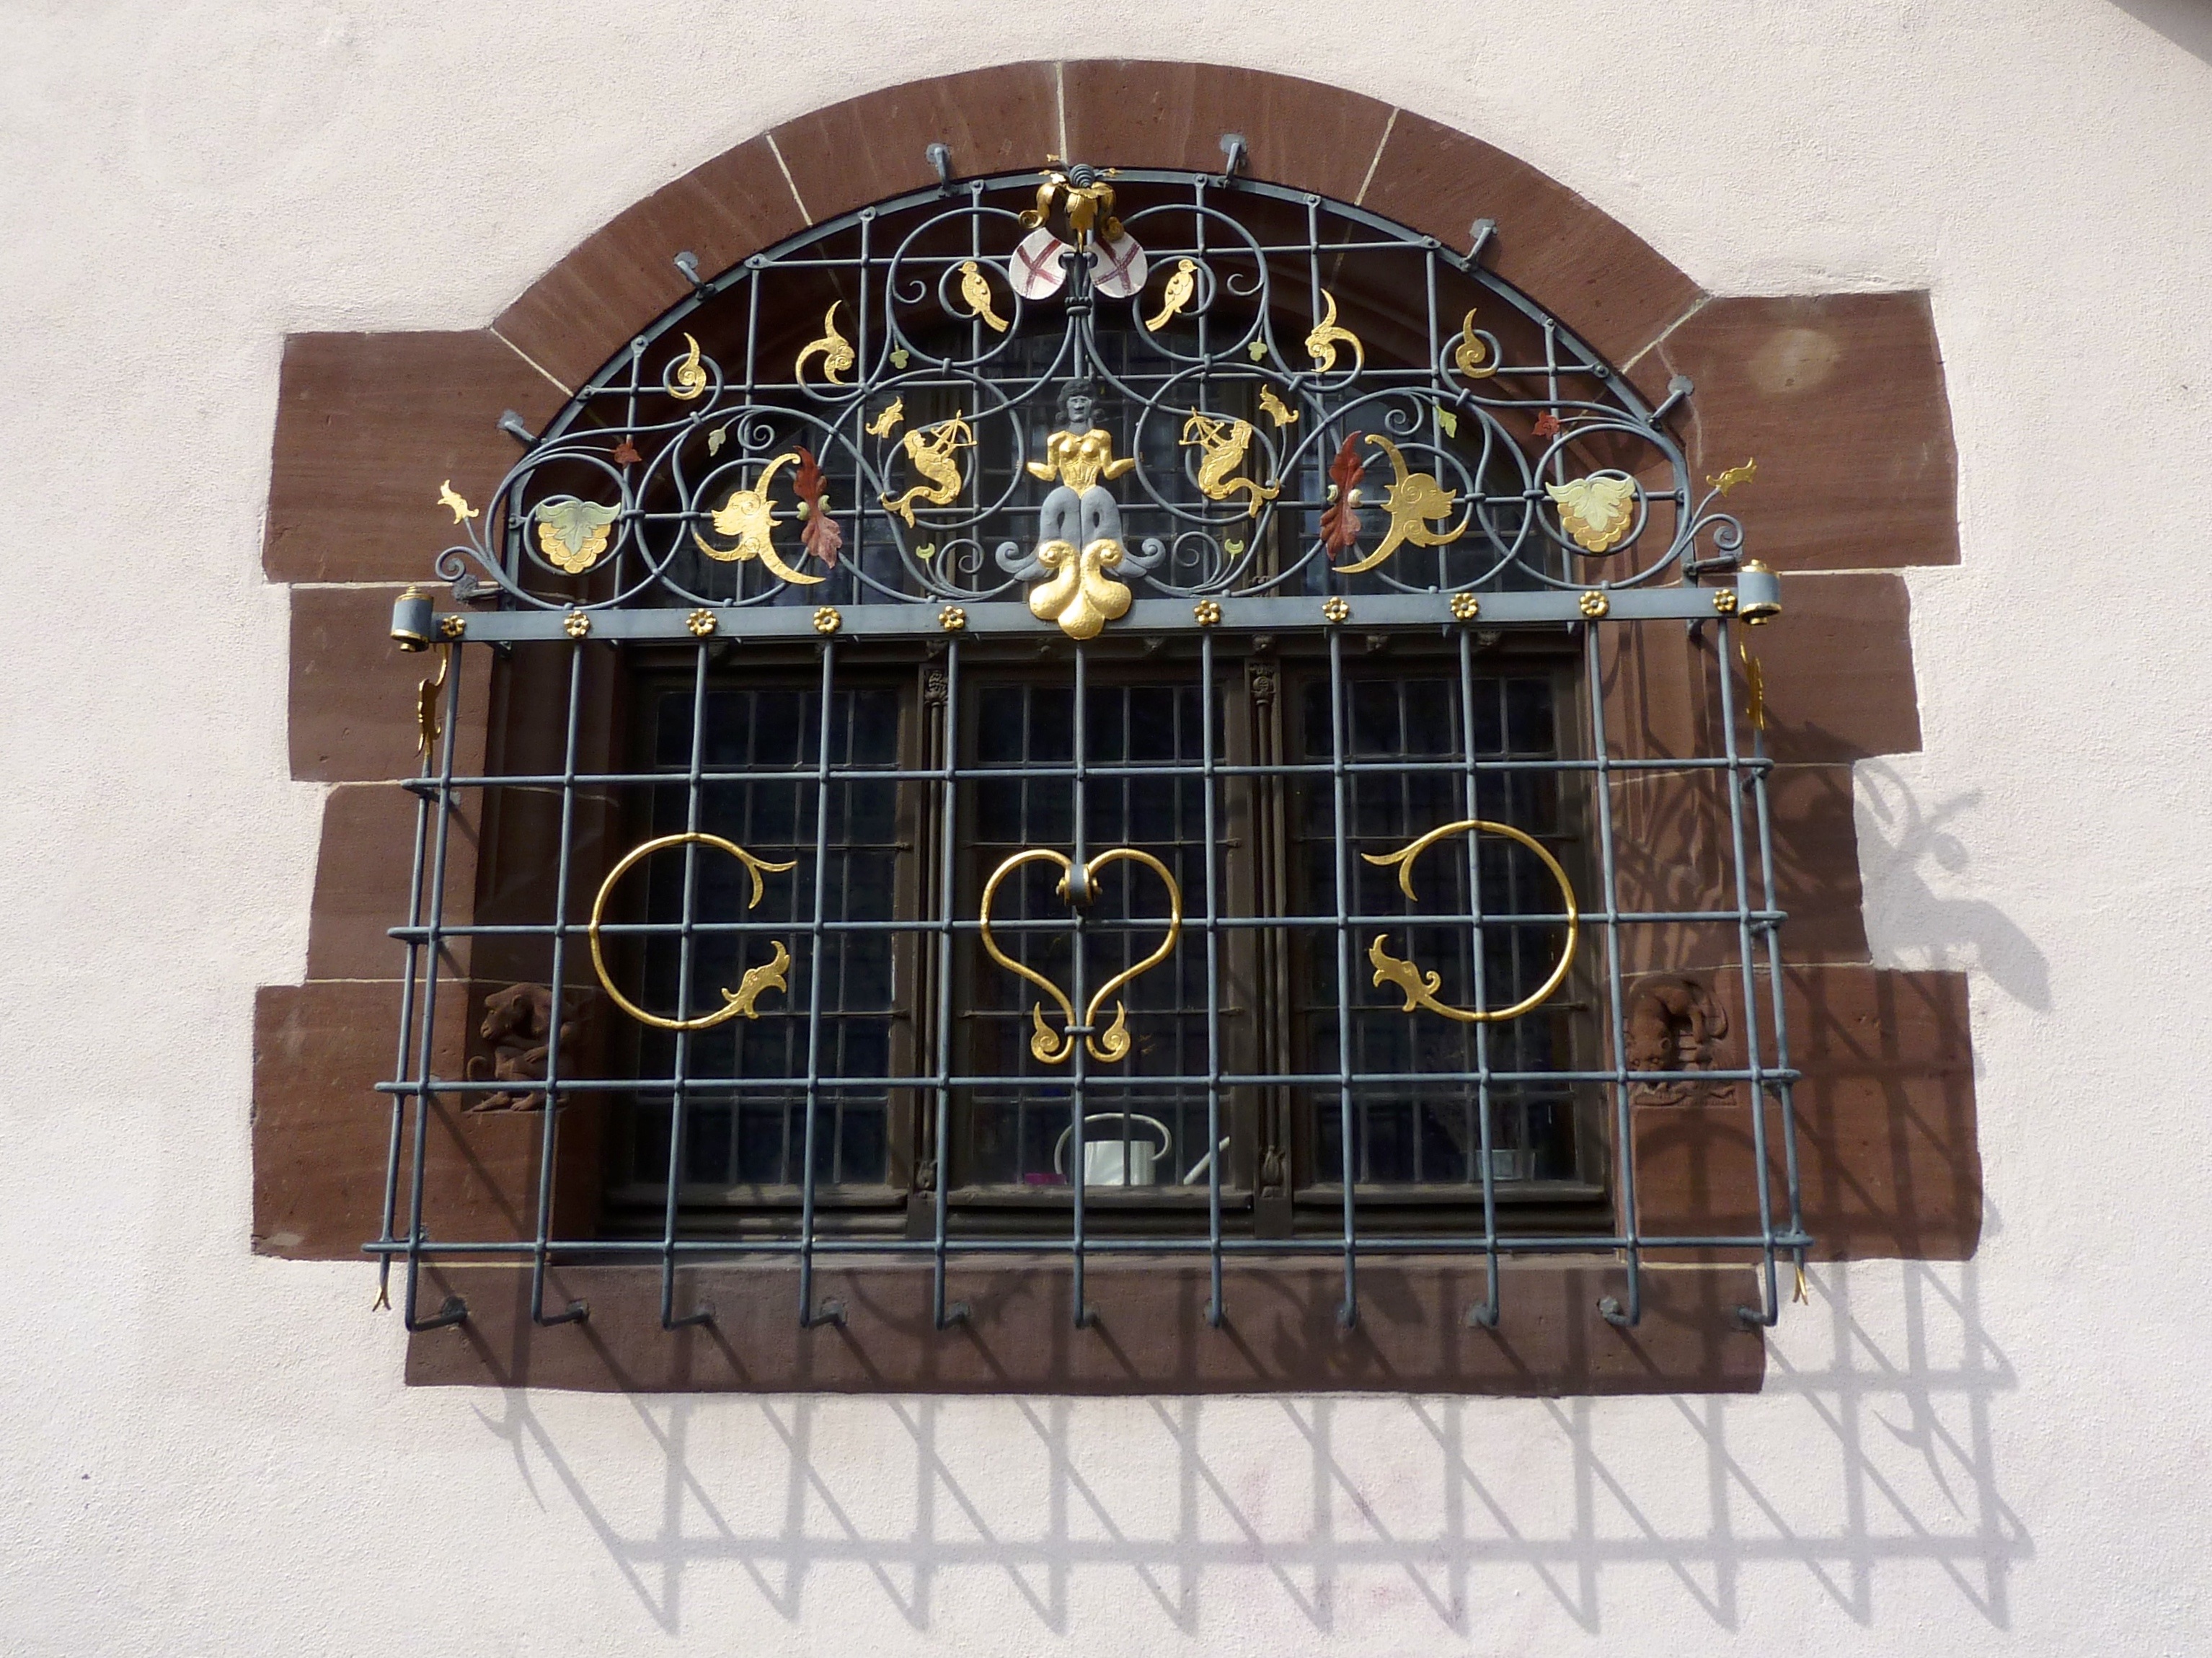
creative, window, decoration, pattern, furniture, musical instrument, decorative, iron, string instrument, plucked string instruments